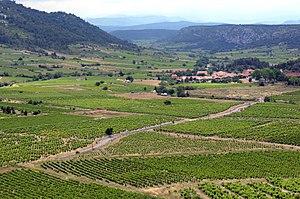
Tautavel
Le fitou est un vin rouge d'appellation d'origine contrôlée produit sur une petite partie au sud du massif des Corbières, dans l'Aude. Sur ce même terroir les viticulteurs ont également le droit d'élaborer, avec des cépages différents, les vins doux naturels rivesaltes et muscat de Rivesaltes.